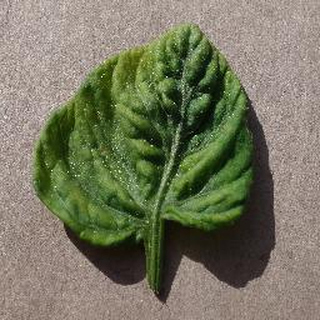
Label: tomato_yellow_leaf_curl_virus